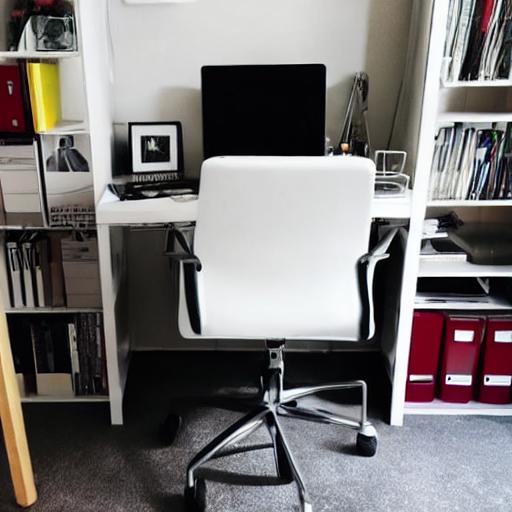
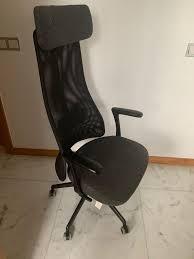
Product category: items_chair
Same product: no